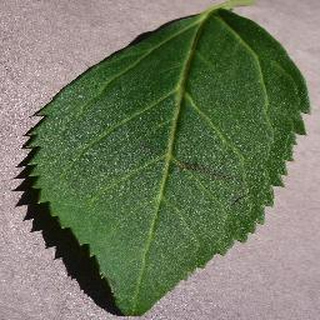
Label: healthy_cherry